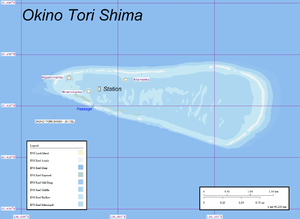
Okinotori-shima ou île Oki-no-tori est un atoll japonais situé à 1 740 km de Tōkyō, au milieu de la mer des Philippines.